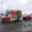
Label: truck